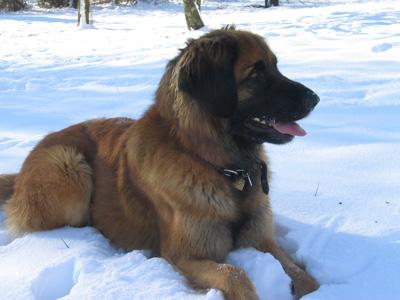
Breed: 214-n000019-Leonberg